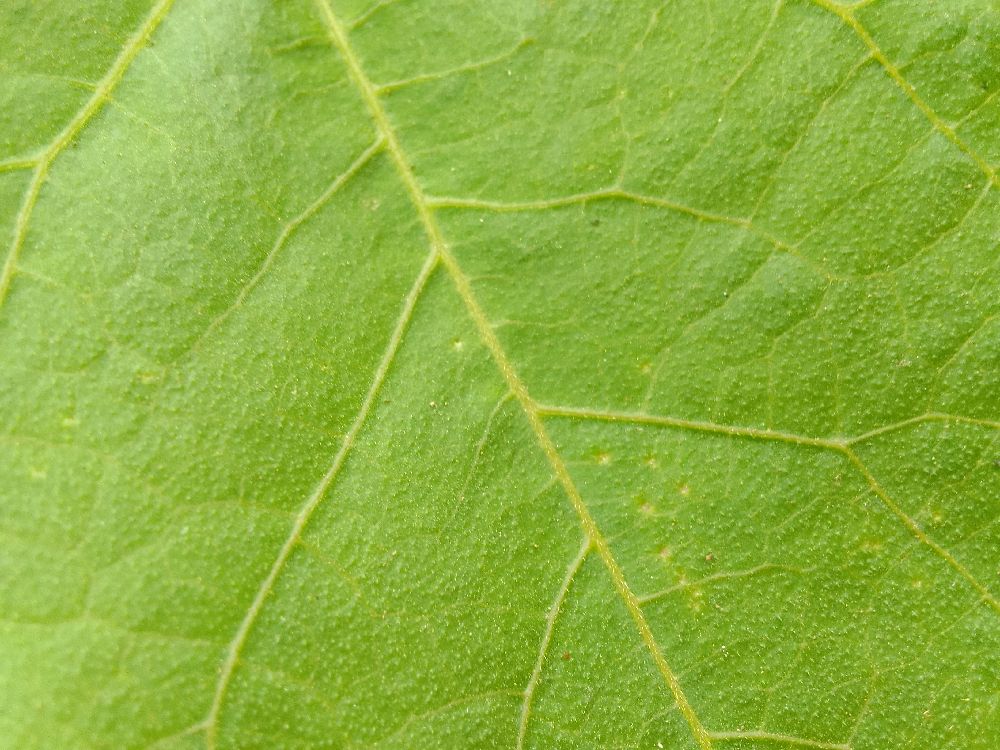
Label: healthy